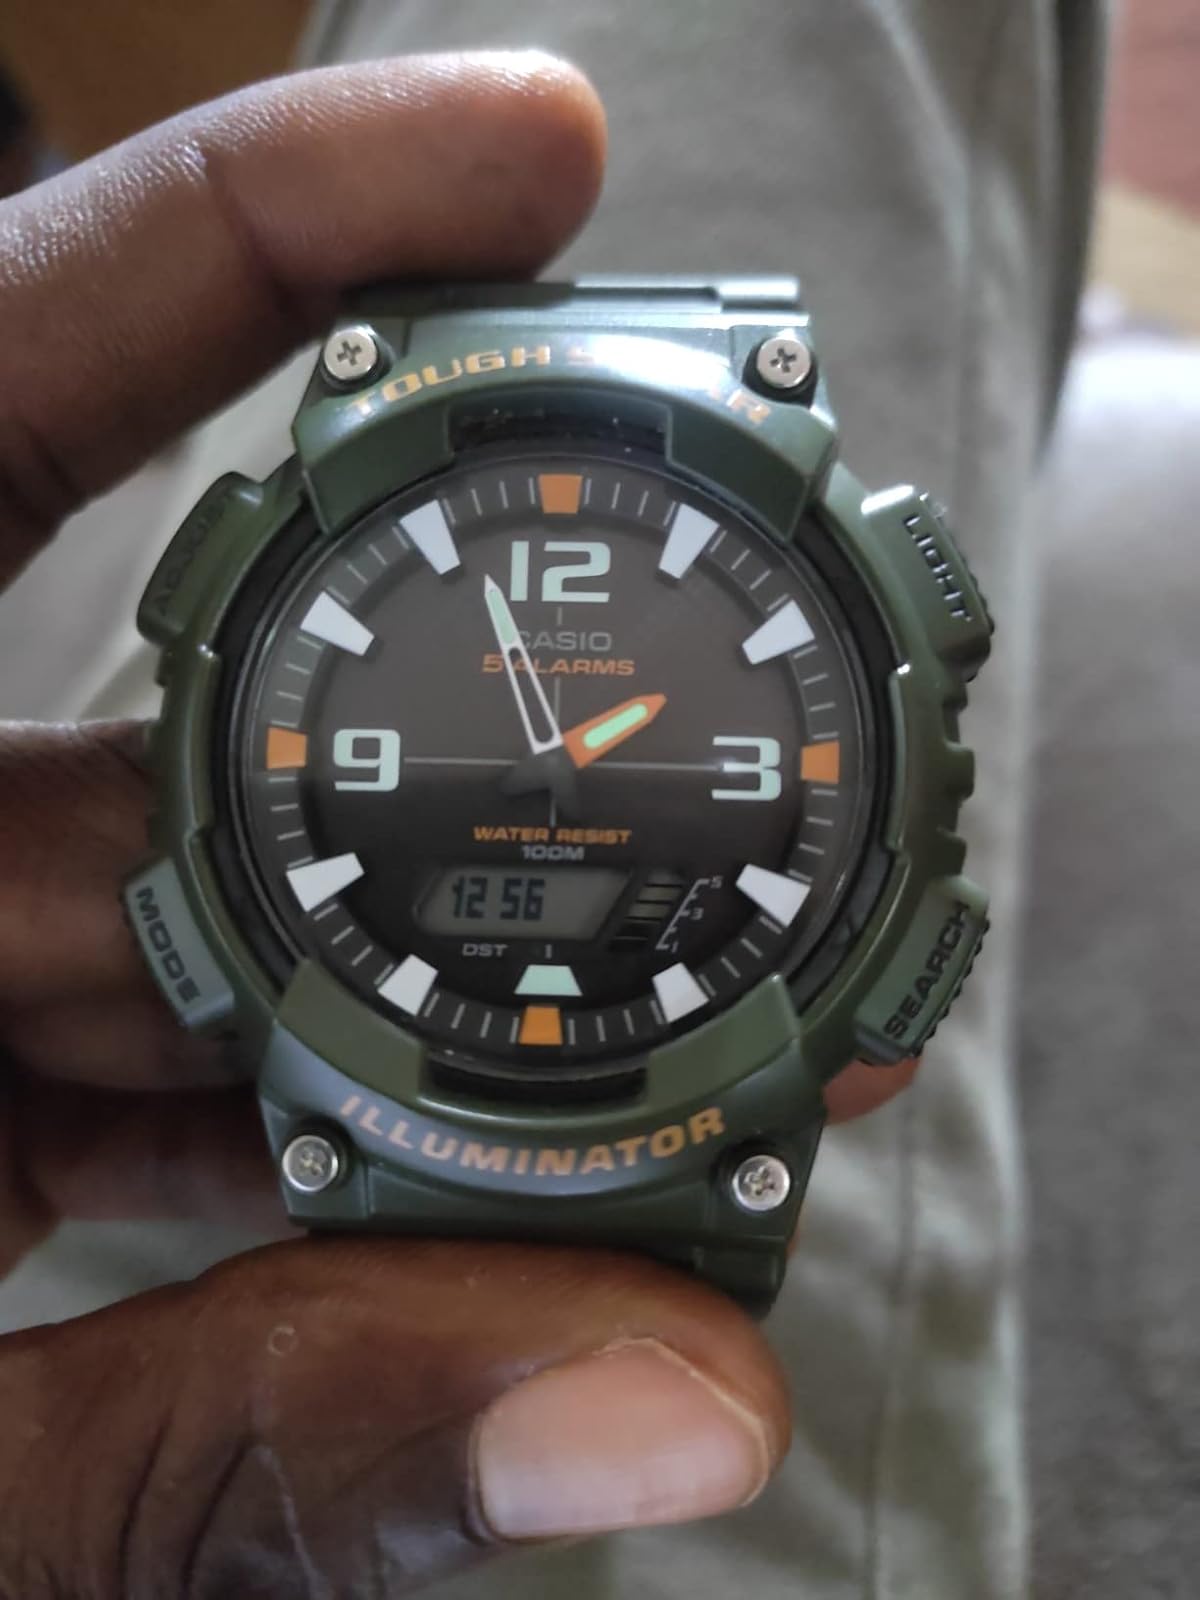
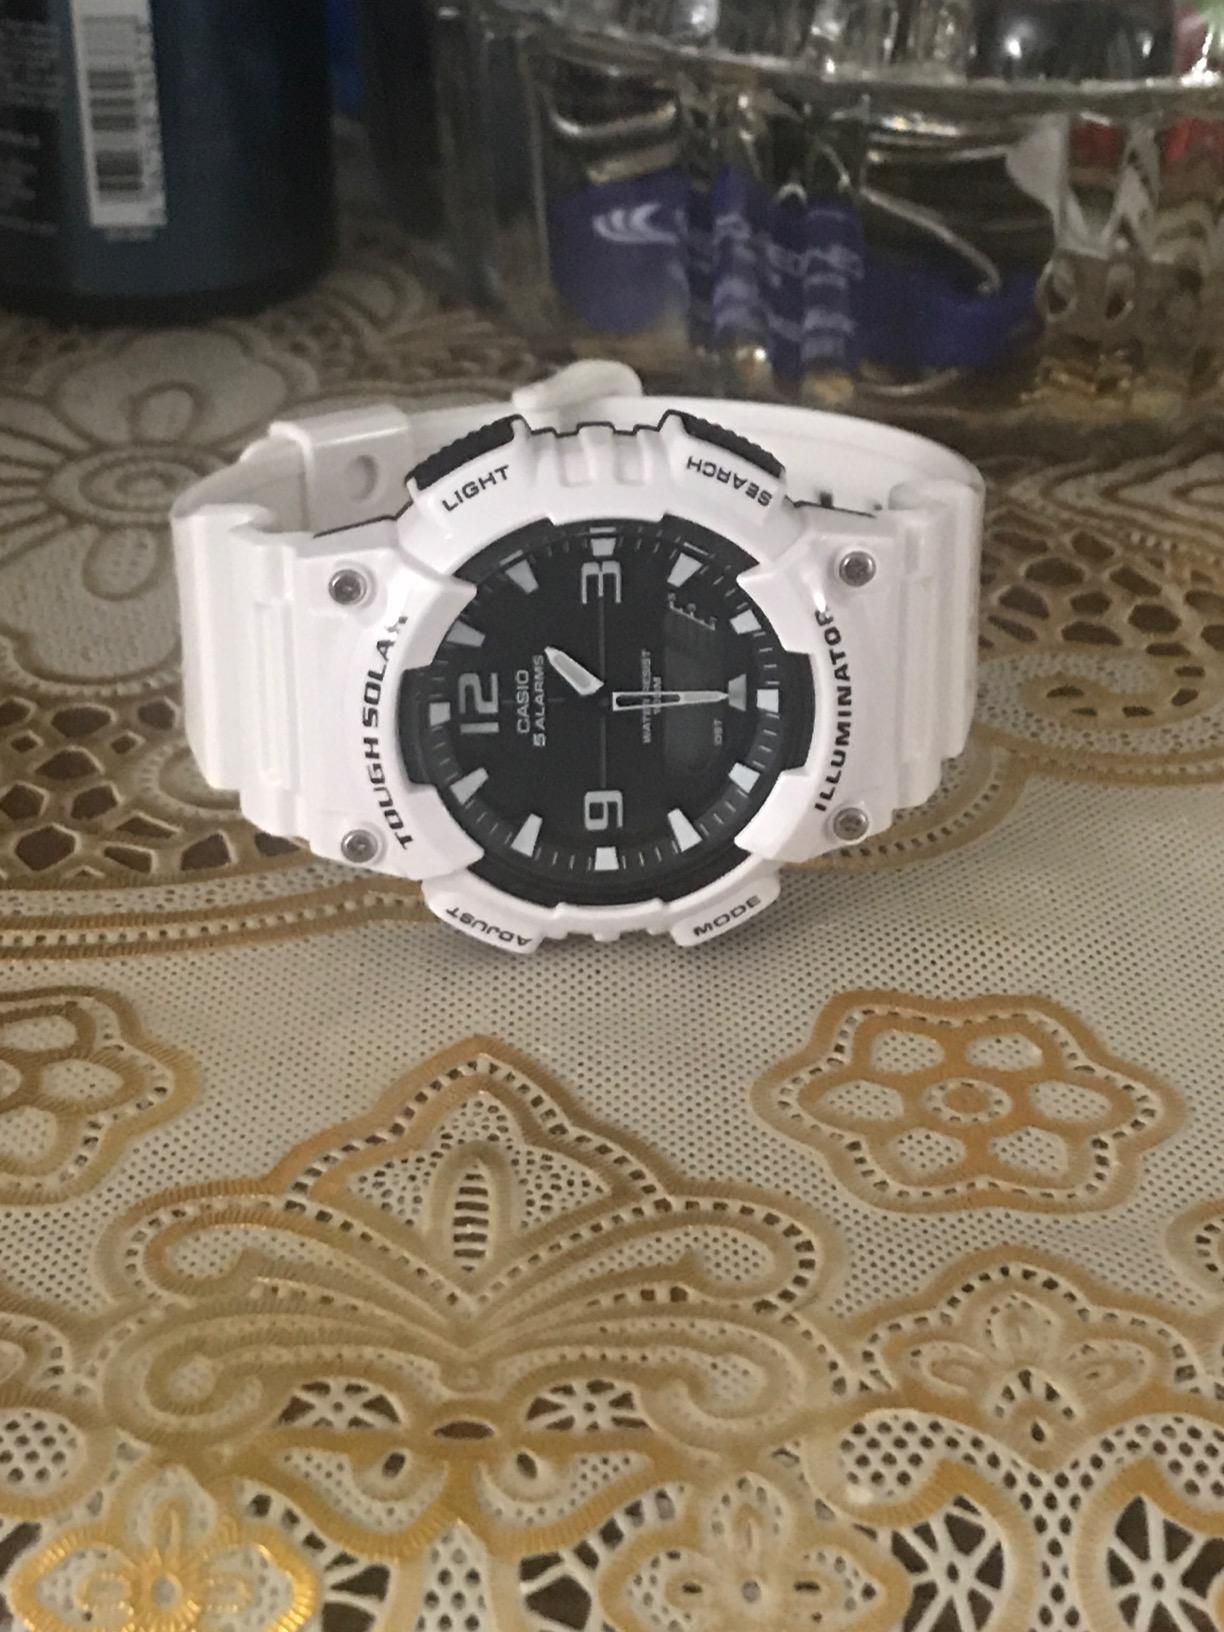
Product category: accessories_watch
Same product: no